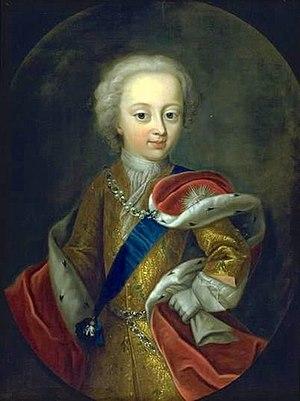
Après une crise de succession au Danemark, il a été décidé en 1852 qu’à la mort du roi Frédéric VII, le trône danois serait confié à une branche cadette de la maison d’Oldenbourg, la maison de Schleswig-Holstein-Sonderbourg-Glücksbourg. Ainsi, depuis que le prince Christian de Schleswig-Holstein-Sonderbourg-Glücksbourg est devenu prince héritier de Danemark par le protocole de Londres du 8 mai 1852, les héritiers de la Couronne appartiennent tous à cette famille.
Depuis l’installation de la dynastie des Bernadotte à la tête de la double monarchie suédo-norvégienne en 1818, puis, après la montée sur l’unique trône norvégien des Schleswig-Holstein-Sonderbourg-Glücksbourg en 1905, plusieurs princes ont été les héritiers du trône norvégien.